Bilstein Castle (Lennestadt)

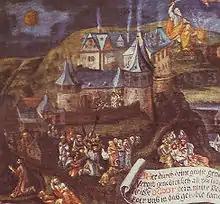
Oldest illustration of Bilstein Castle, dating to 1561

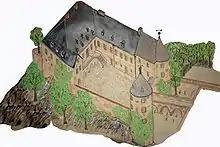
Artist's impression of Bilstein Castle before the expansion of 1977 based on as-completed drawings

Bilstein Castle is a hill castle in the Sauerland in Germany. It is located in the eponymous quarter of Bilstein in the town of Lennestadt. Since 1927 the building has been a youth hostel.